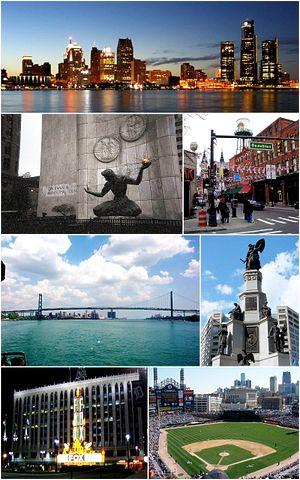
Montage d'images sur le Détroit communes.
Détroit est la principale ville de l'État du Michigan aux États-Unis, largement plus connue que sa capitale Lansing, et siège du comté de Wayne. Située dans le Midwest américain, au sein de la Frost Belt et de la Rust Belt, et au cœur de la région des Grands Lacs, la ville est fondée en 1701 par un Français : Antoine de Lamothe-Cadillac. Son nom provient d'ailleurs du mot français « détroit », en référence au passage aquatique naturel entre les lacs Sainte-Claire et Érié : la rivière Détroit, sur la rive Nord de laquelle la ville est située, dont le cours marque une partie de la frontière entre le Canada et les États-Unis. Étape importante du système de navigation qui, par la voie maritime du Saint-Laurent, permet d'atteindre l'Atlantique depuis l'intérieur du continent, cette ville portuaire est donc aussi une ville frontière.